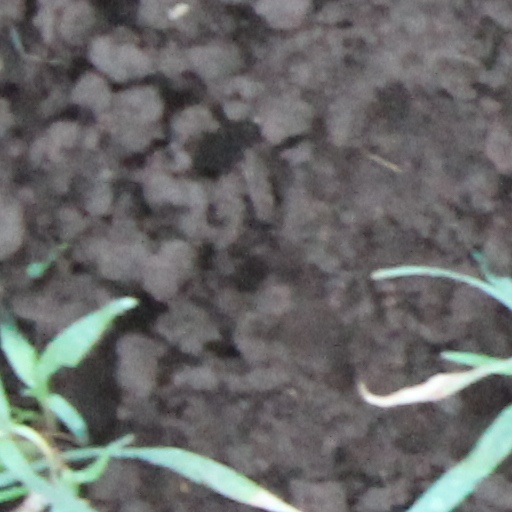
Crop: wheat